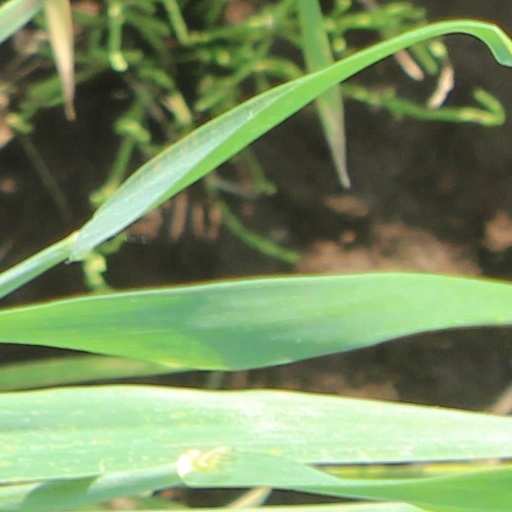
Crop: wheat